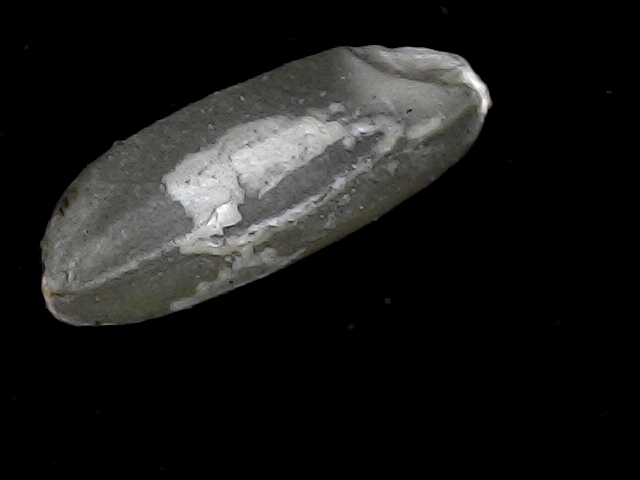
Rice variety: BD93